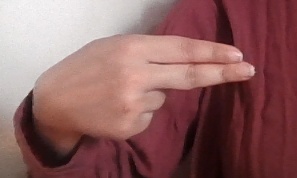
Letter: ain